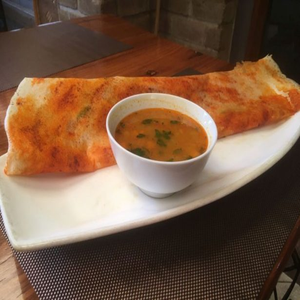
Dish: dosa